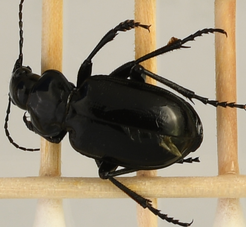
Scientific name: Calosoma affine
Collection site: Konza Prairie Agroecosystem NEON (KONA), plot KONA_007